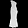
Label: Dress